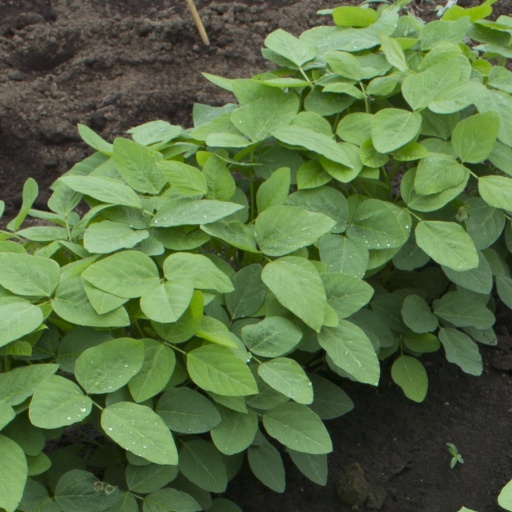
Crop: soybean